Nicolas Hague

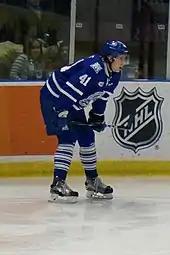
Hague with the Mississauga Steelheads in 2017.

Hague was drafted by the Mississauga Steelheads in the second round of the 2014 OHL Draft. Hague was later drafted 34th overall by the Vegas Golden Knights in the 2017 NHL Entry Draft.